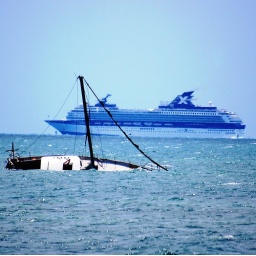
This sailboat lay stuck in the shallows for months as cruise ships passed daily.